Women's rights in 2014

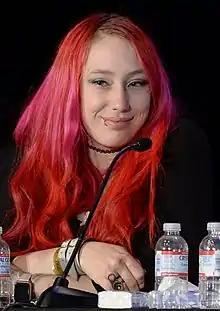
Video game developer Zoë Quinn received threats during the Gamergate controversy.

Online threats of violence against women were highlighted during Gamergate, a controversy about the treatment of women in video gaming. American video-game developers Zoë Quinn and Brianna Wu were forced to leave their homes after threats, as was media critic Anita Sarkeesian, who researches sexism in video games; Sarkeesian cancelled a lecture at Utah State University because, for legal reasons, it could not screen attendees for concealed weapons despite the threat of a school shooting if she spoke there.